Hare Street

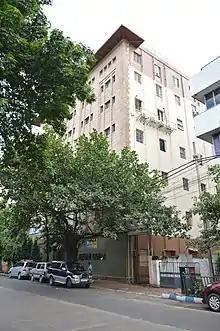
Jeevan Ganga Building (LIC), on the crossing of Hare Street and Strand Road

David Hare (1775–1842), Scottish watch-maker, philanthropist and educator, used to live at Nicco House situated here and the street is named after him.